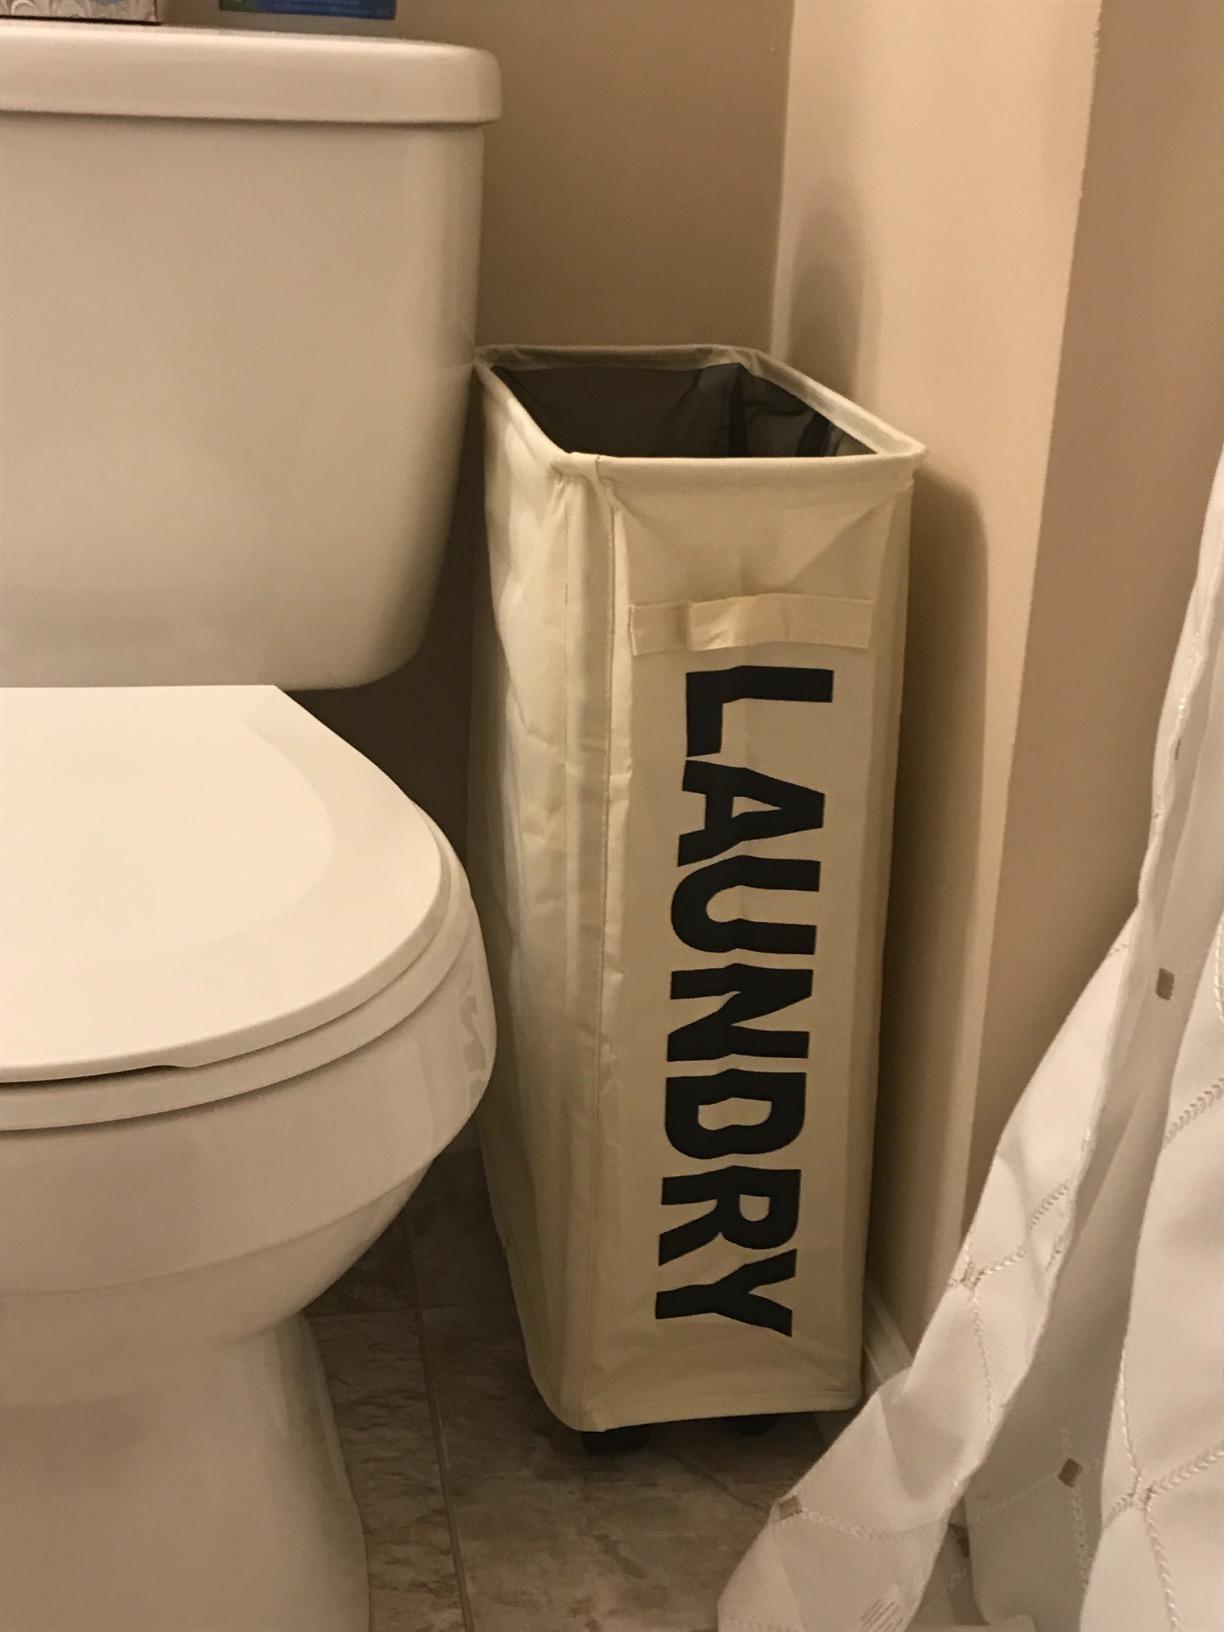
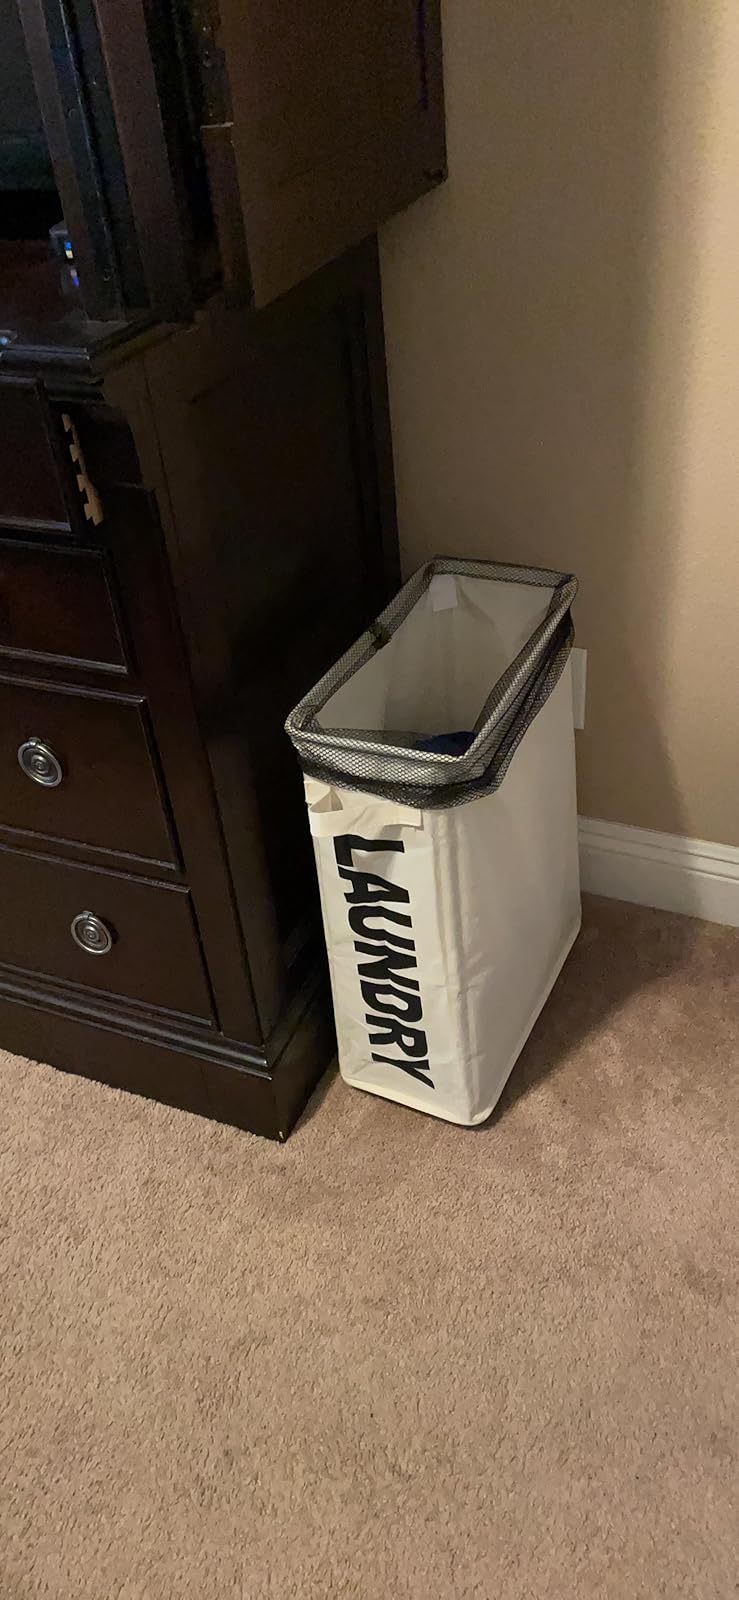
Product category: items_hamper
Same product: yes